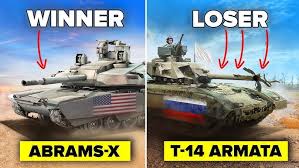
Label: Tank